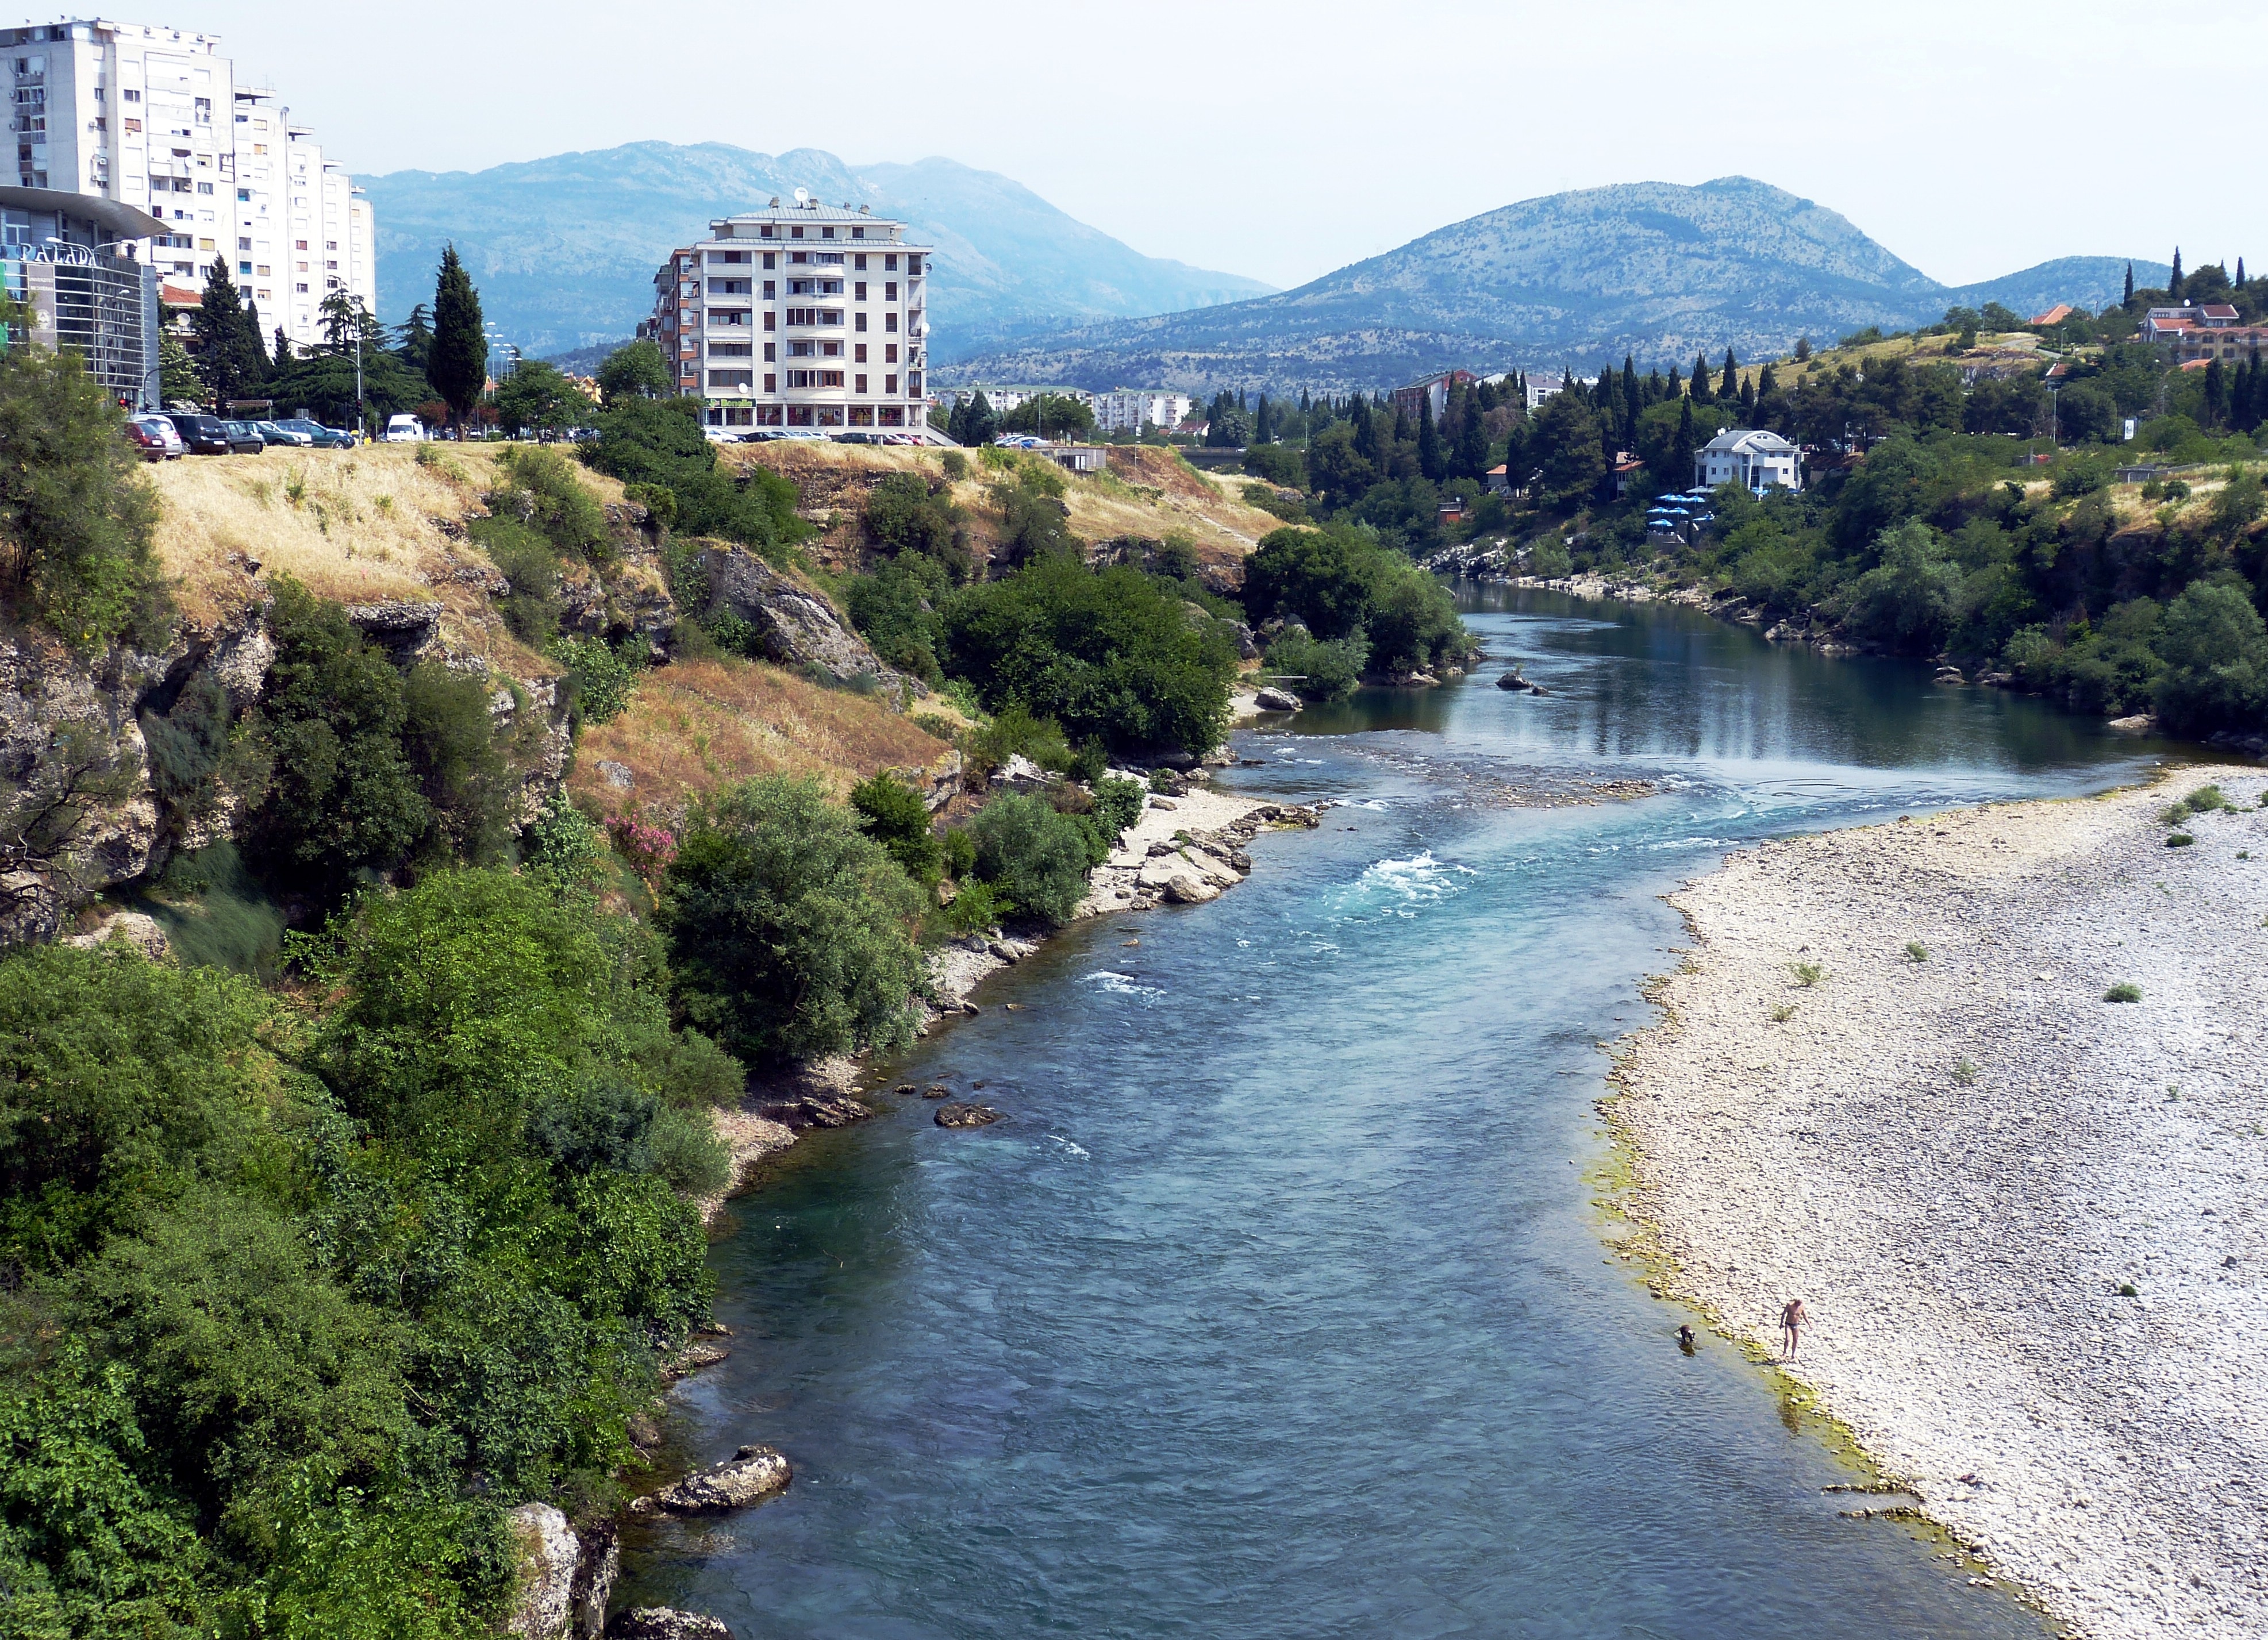
landscape, sea, coast, water, mountain, city, river, valley, mountain range, vacation, bay, reservoir, tourism, waterway, body of water, capital, mountains, montenegro, landform, balkan, podgorica, geographical feature